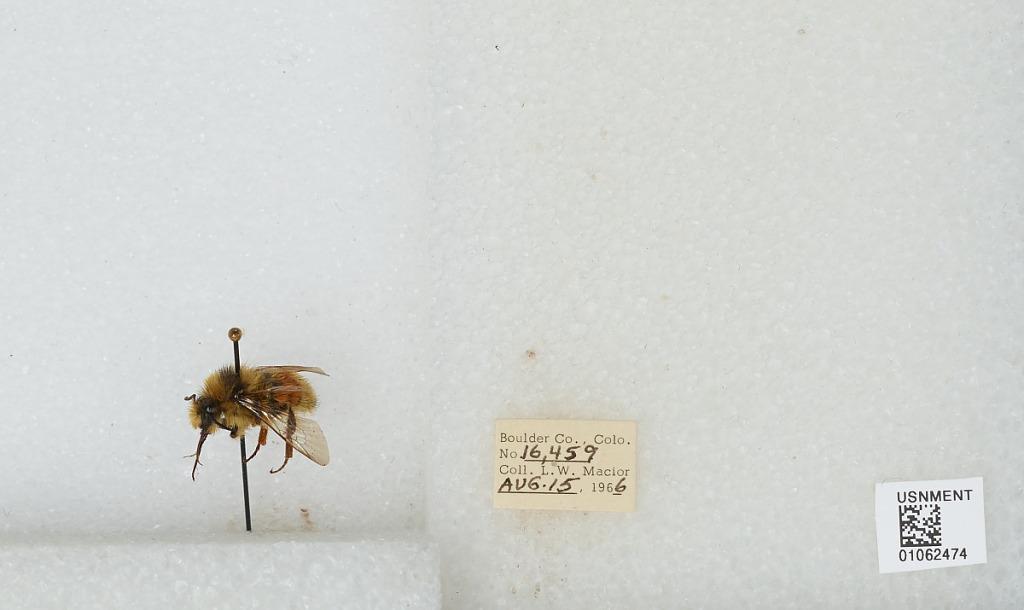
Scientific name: Bombus (Pyrobombus) bifarius Cresson
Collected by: L. Macior
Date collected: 1966-8-15
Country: United States
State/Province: Colorado
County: Boulder
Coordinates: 40.015, -105.27